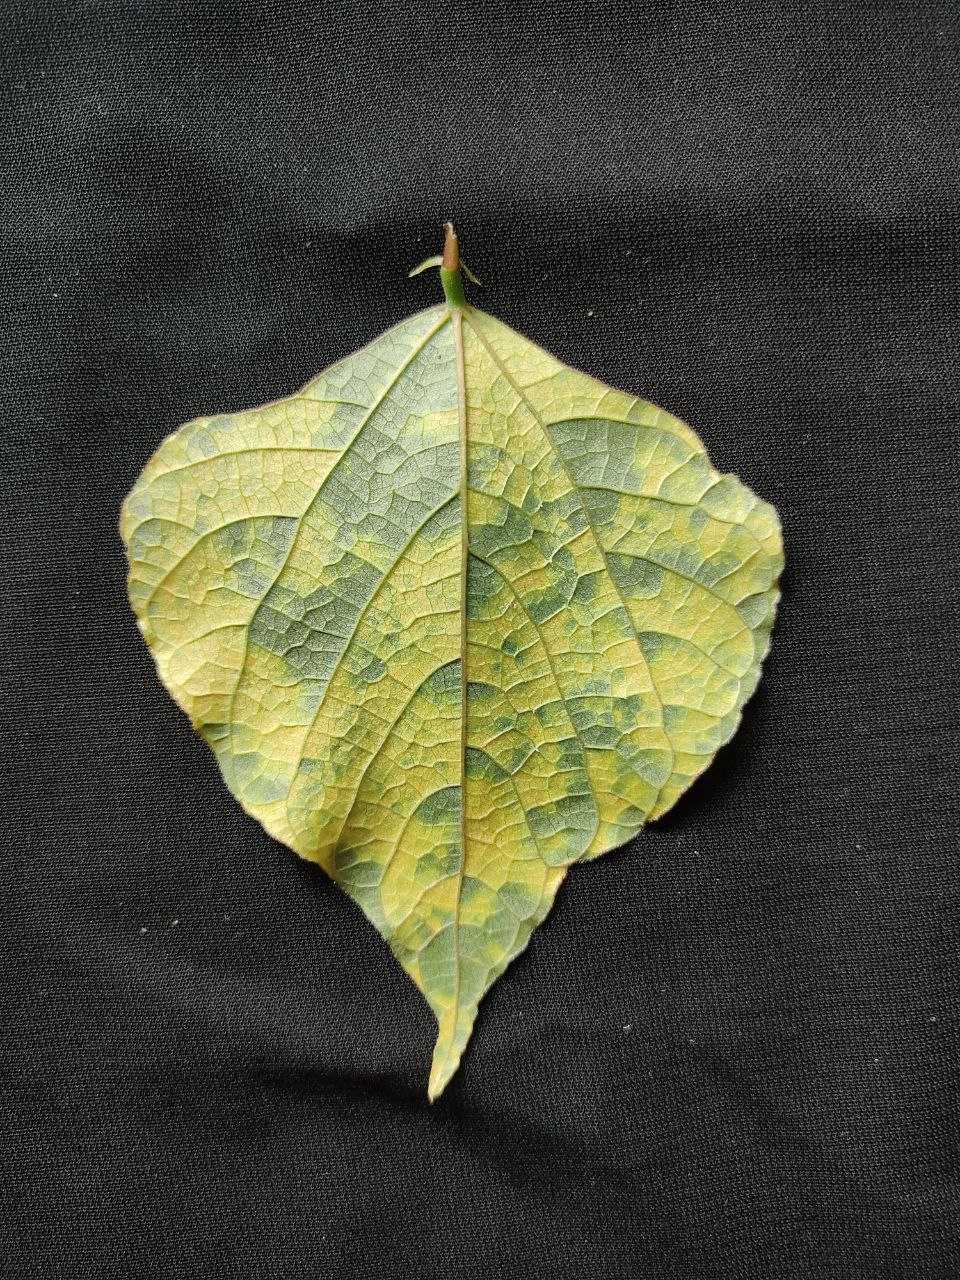
Crop: bean
Leaf condition: Mosaic Virus